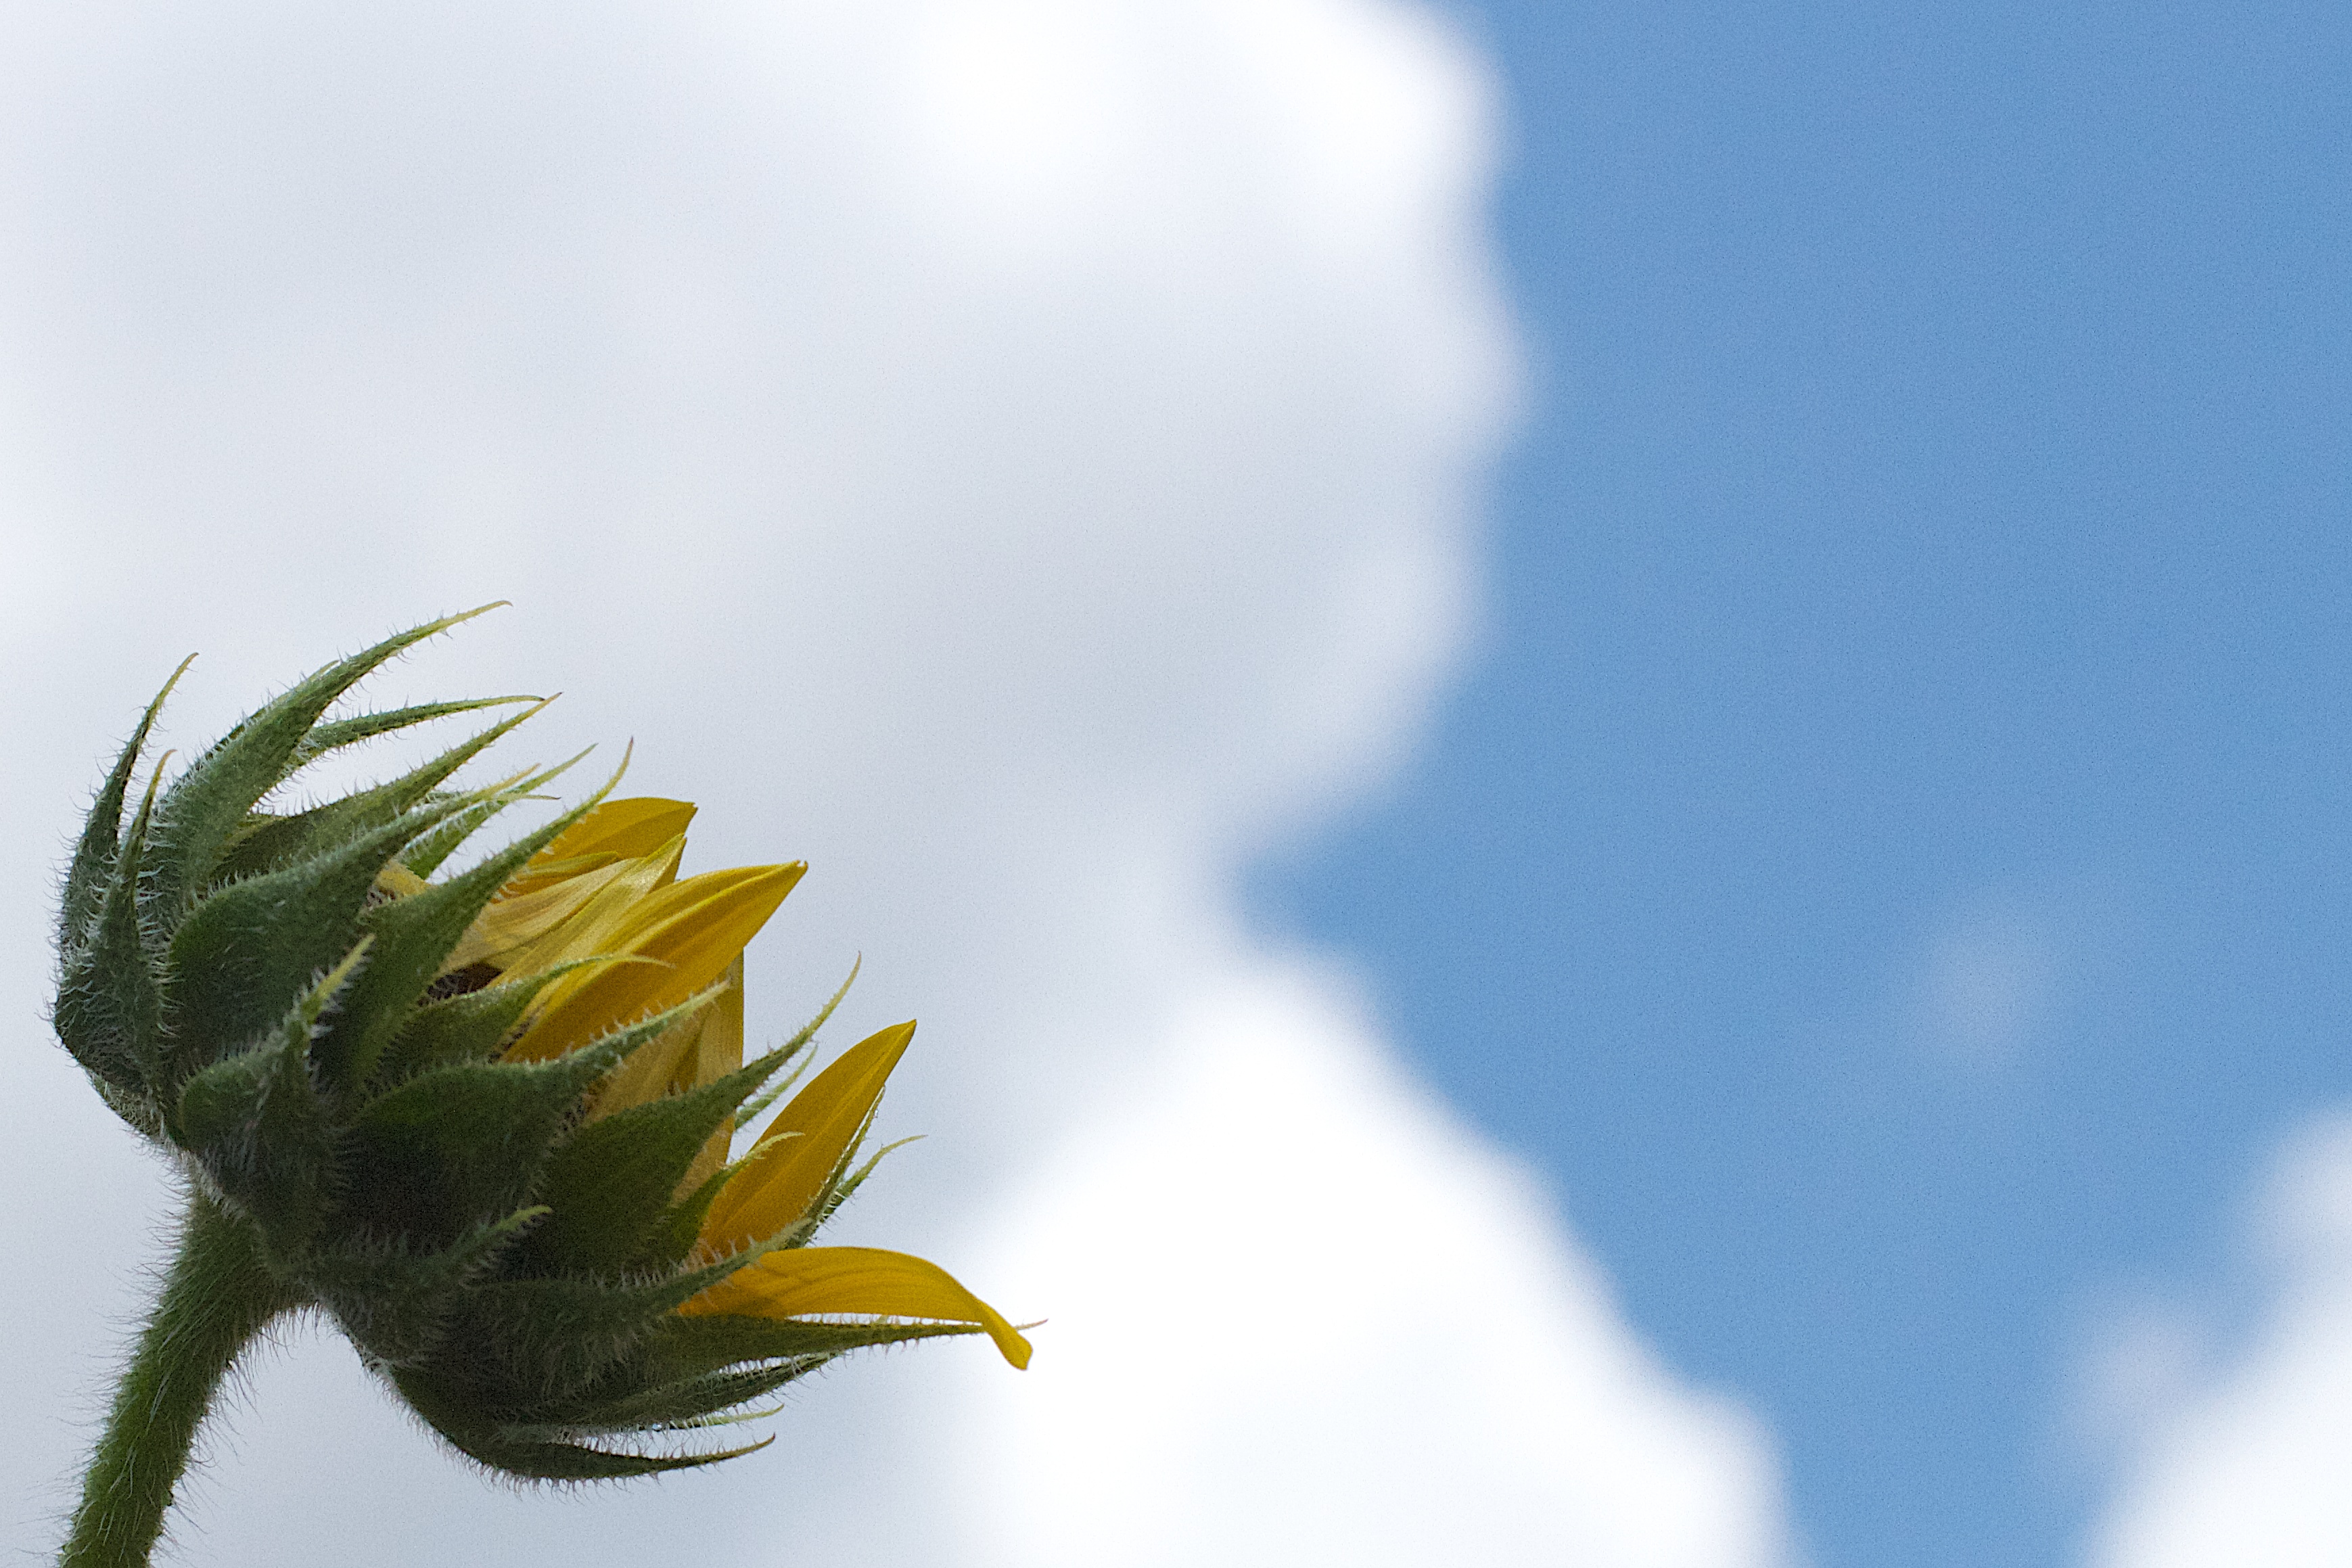
grass, branch, blossom, plant, sky, sunlight, leaf, flower, yellow, flora, sunflower, close up, 2013365, seedforward, macro photography, flowering plant, daisy family, plant stem, land plant